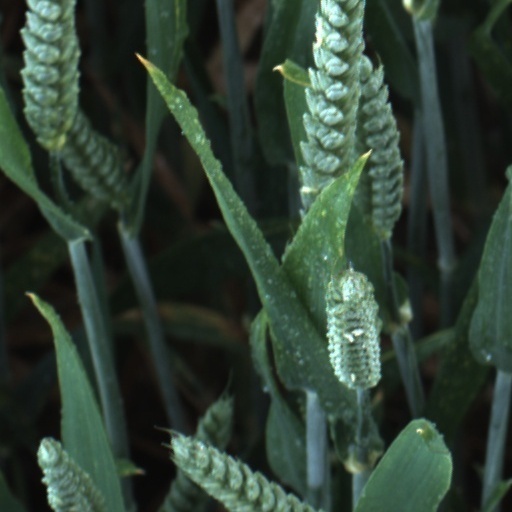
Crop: wheat